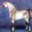
Label: horse